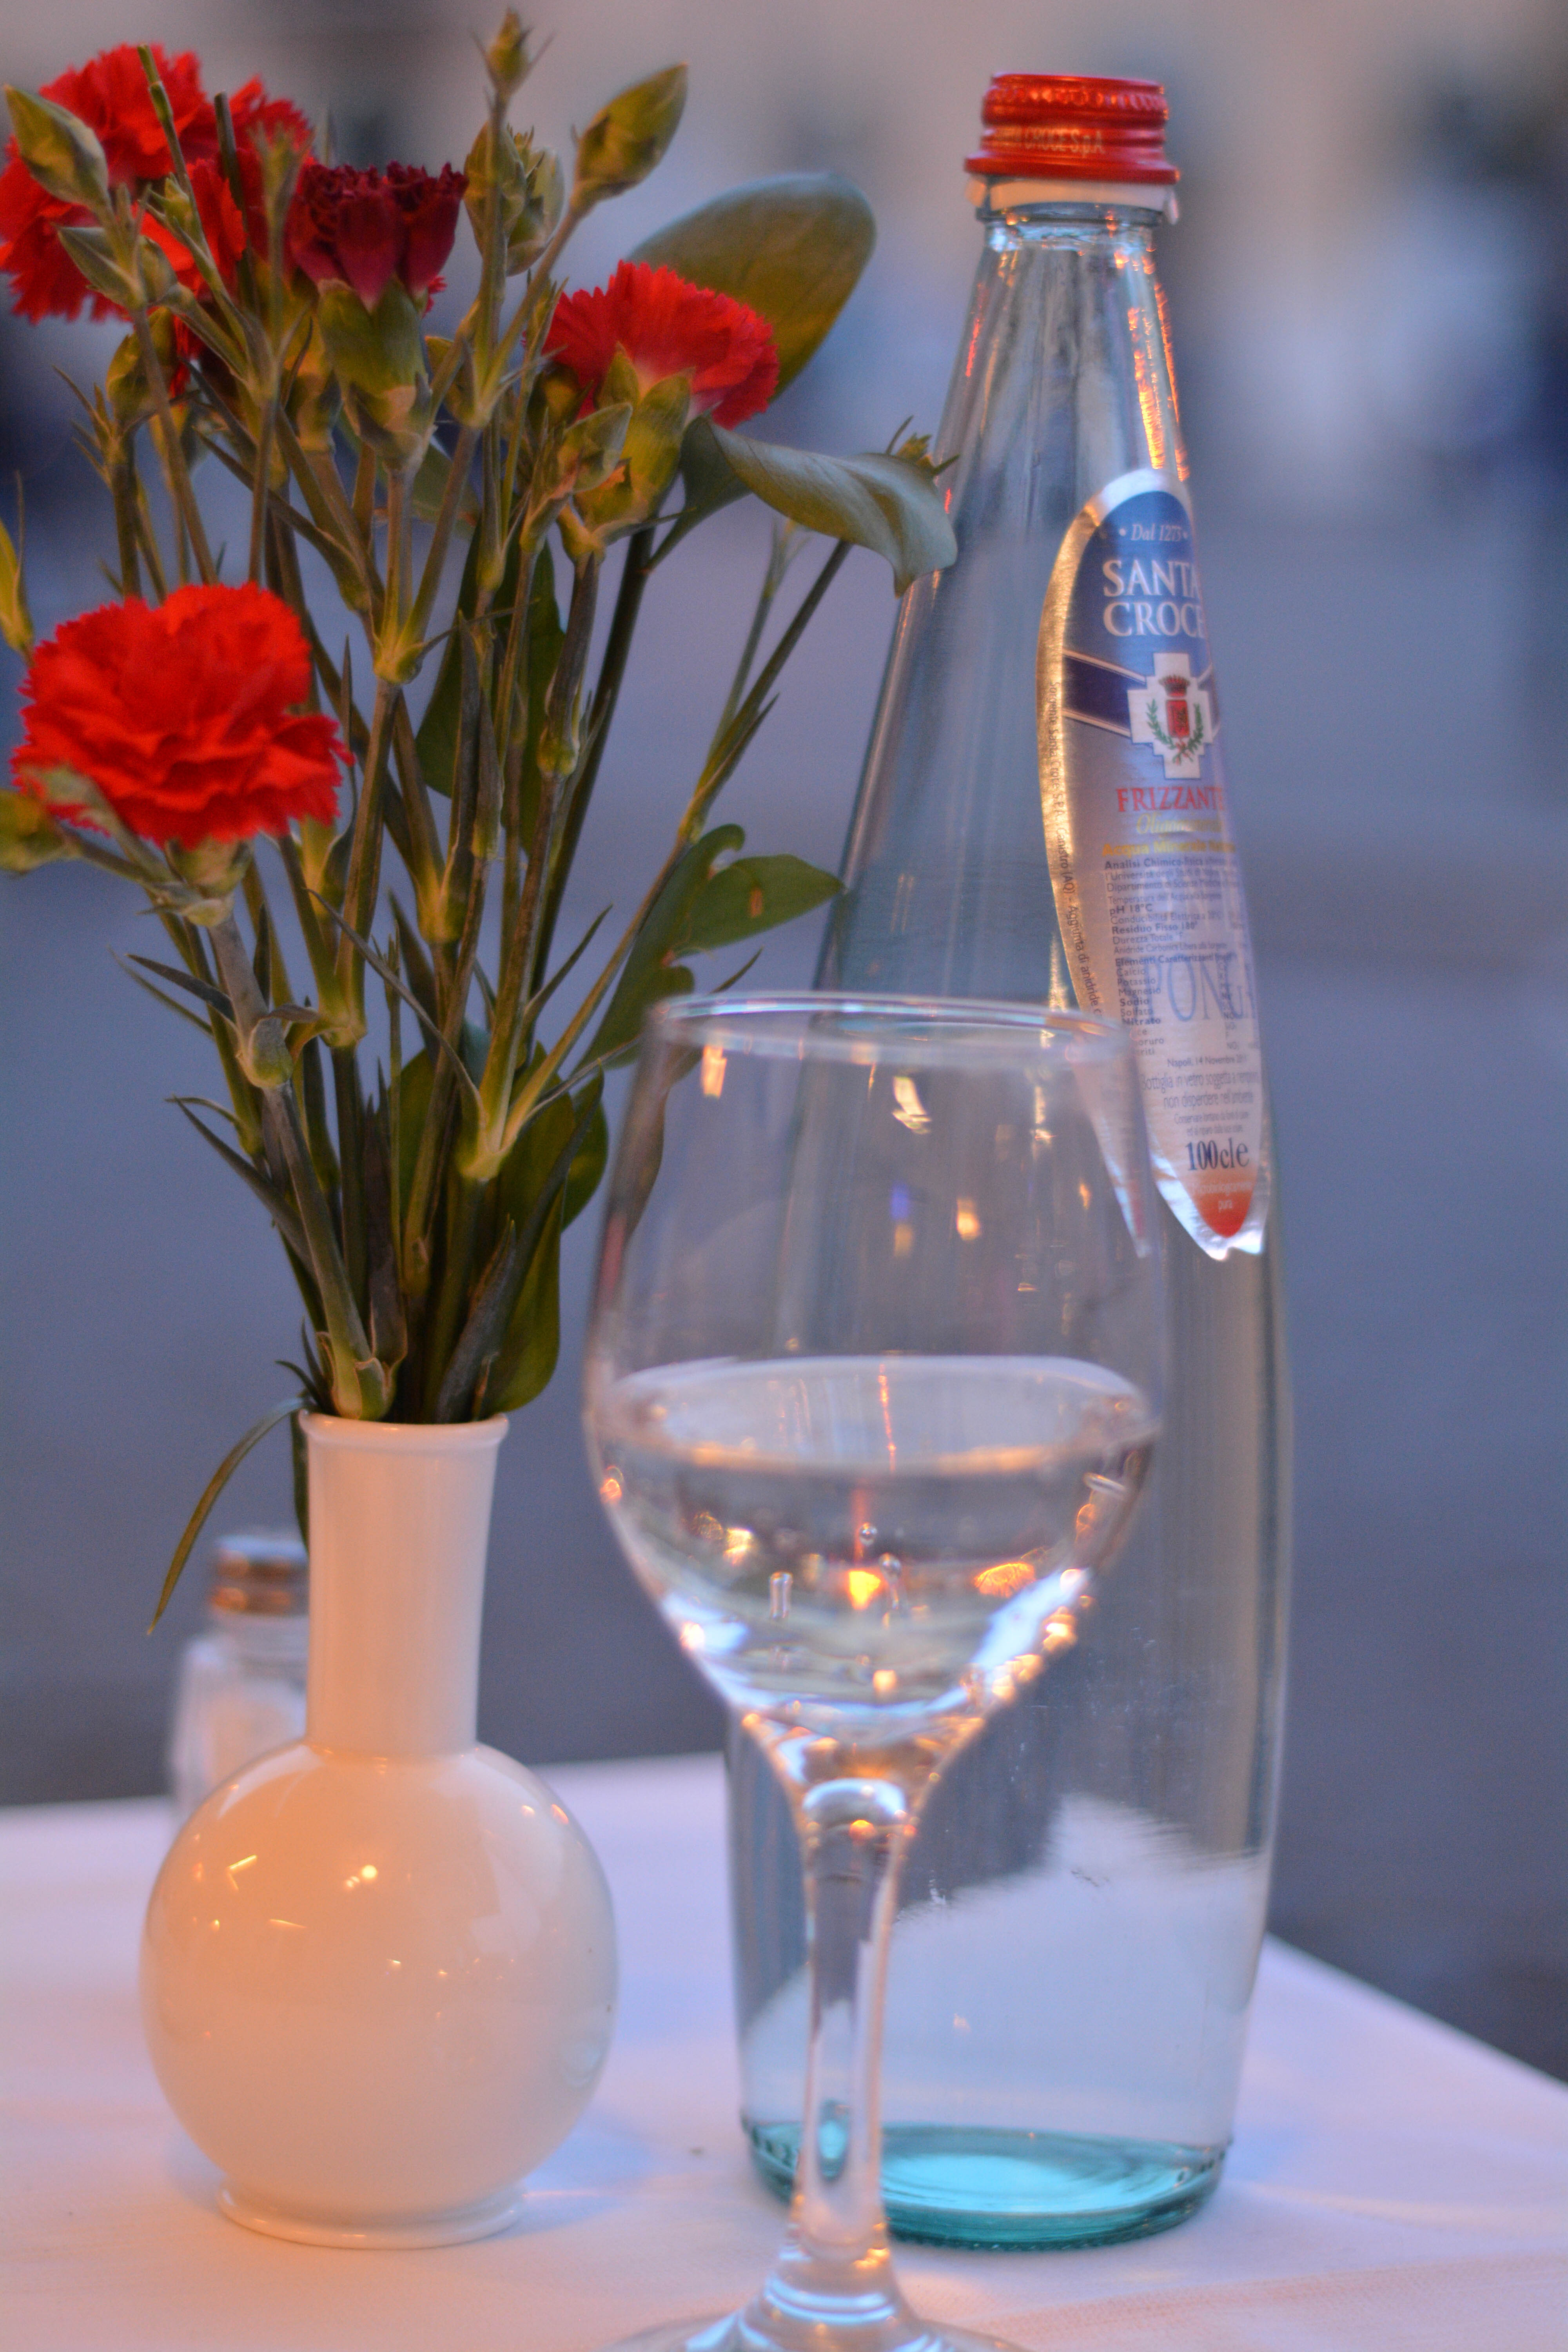
flower, glass, drink, bottle, blue, still life, material, painting, glass bottle, wine glass, stemware, drinkware